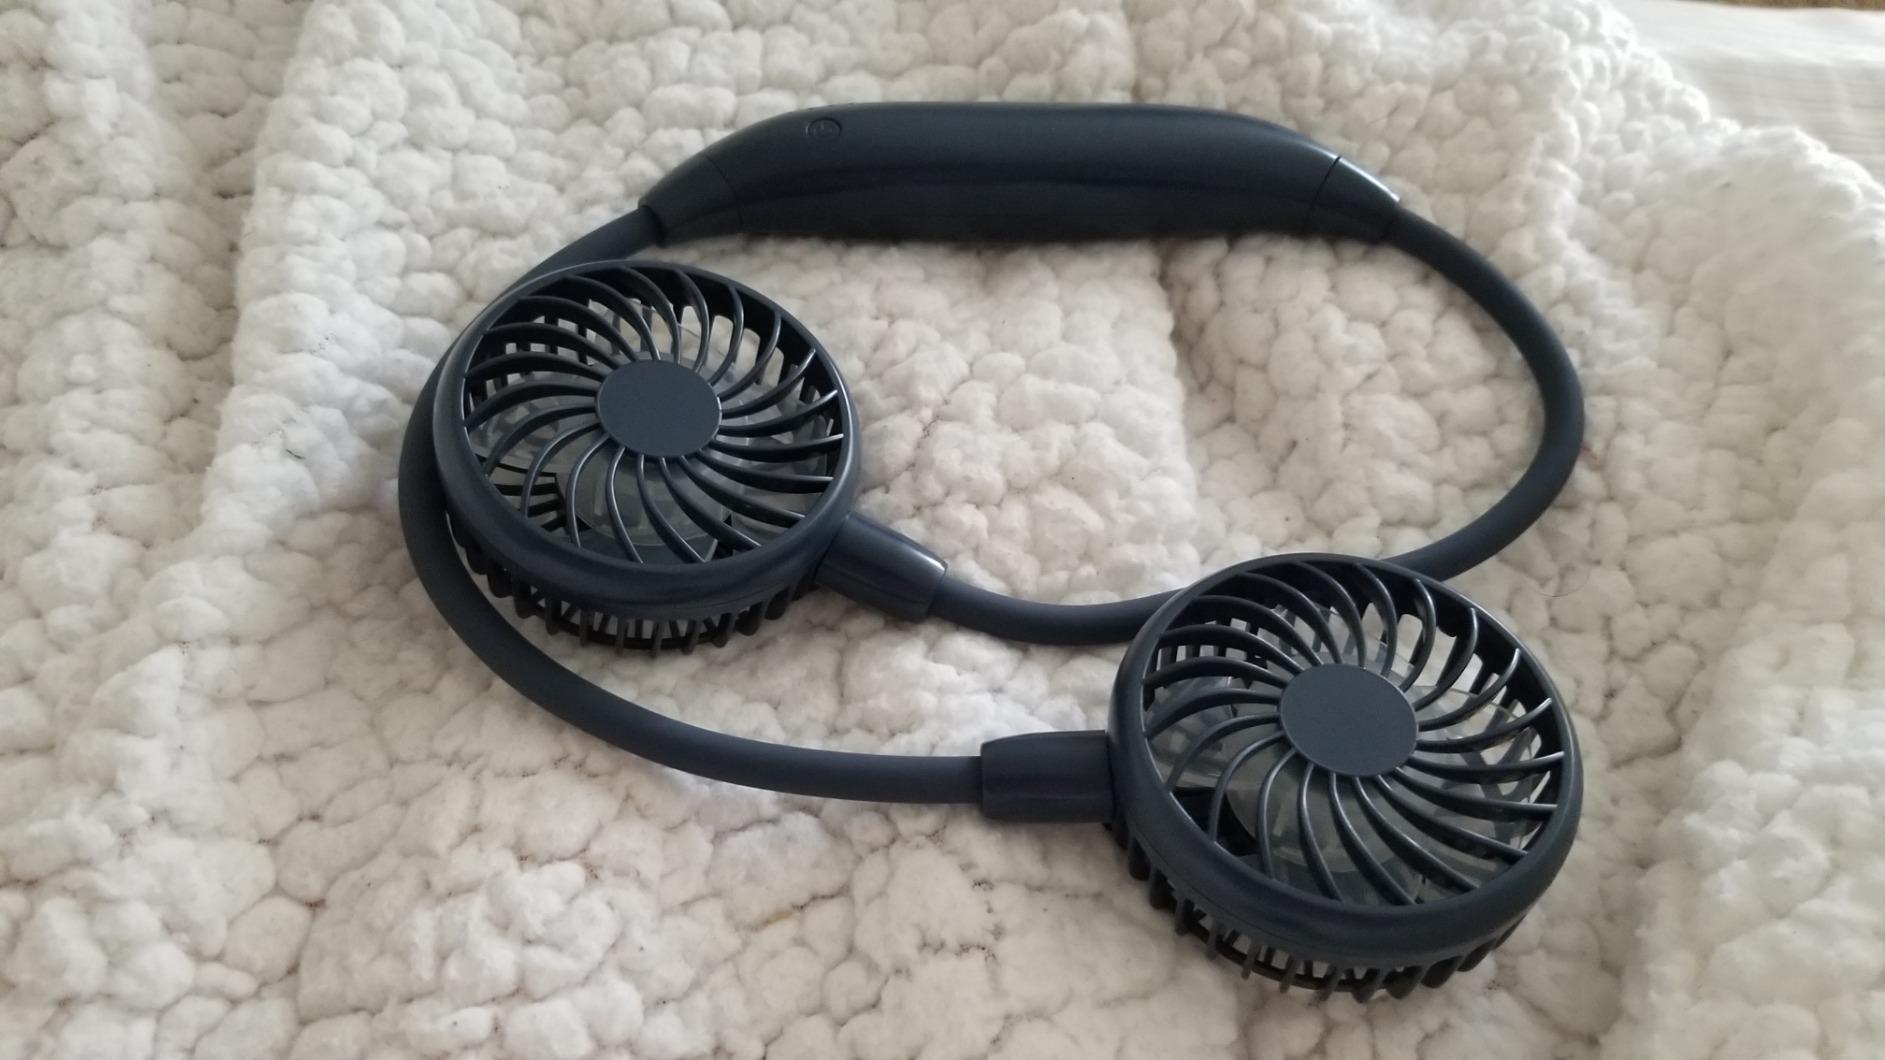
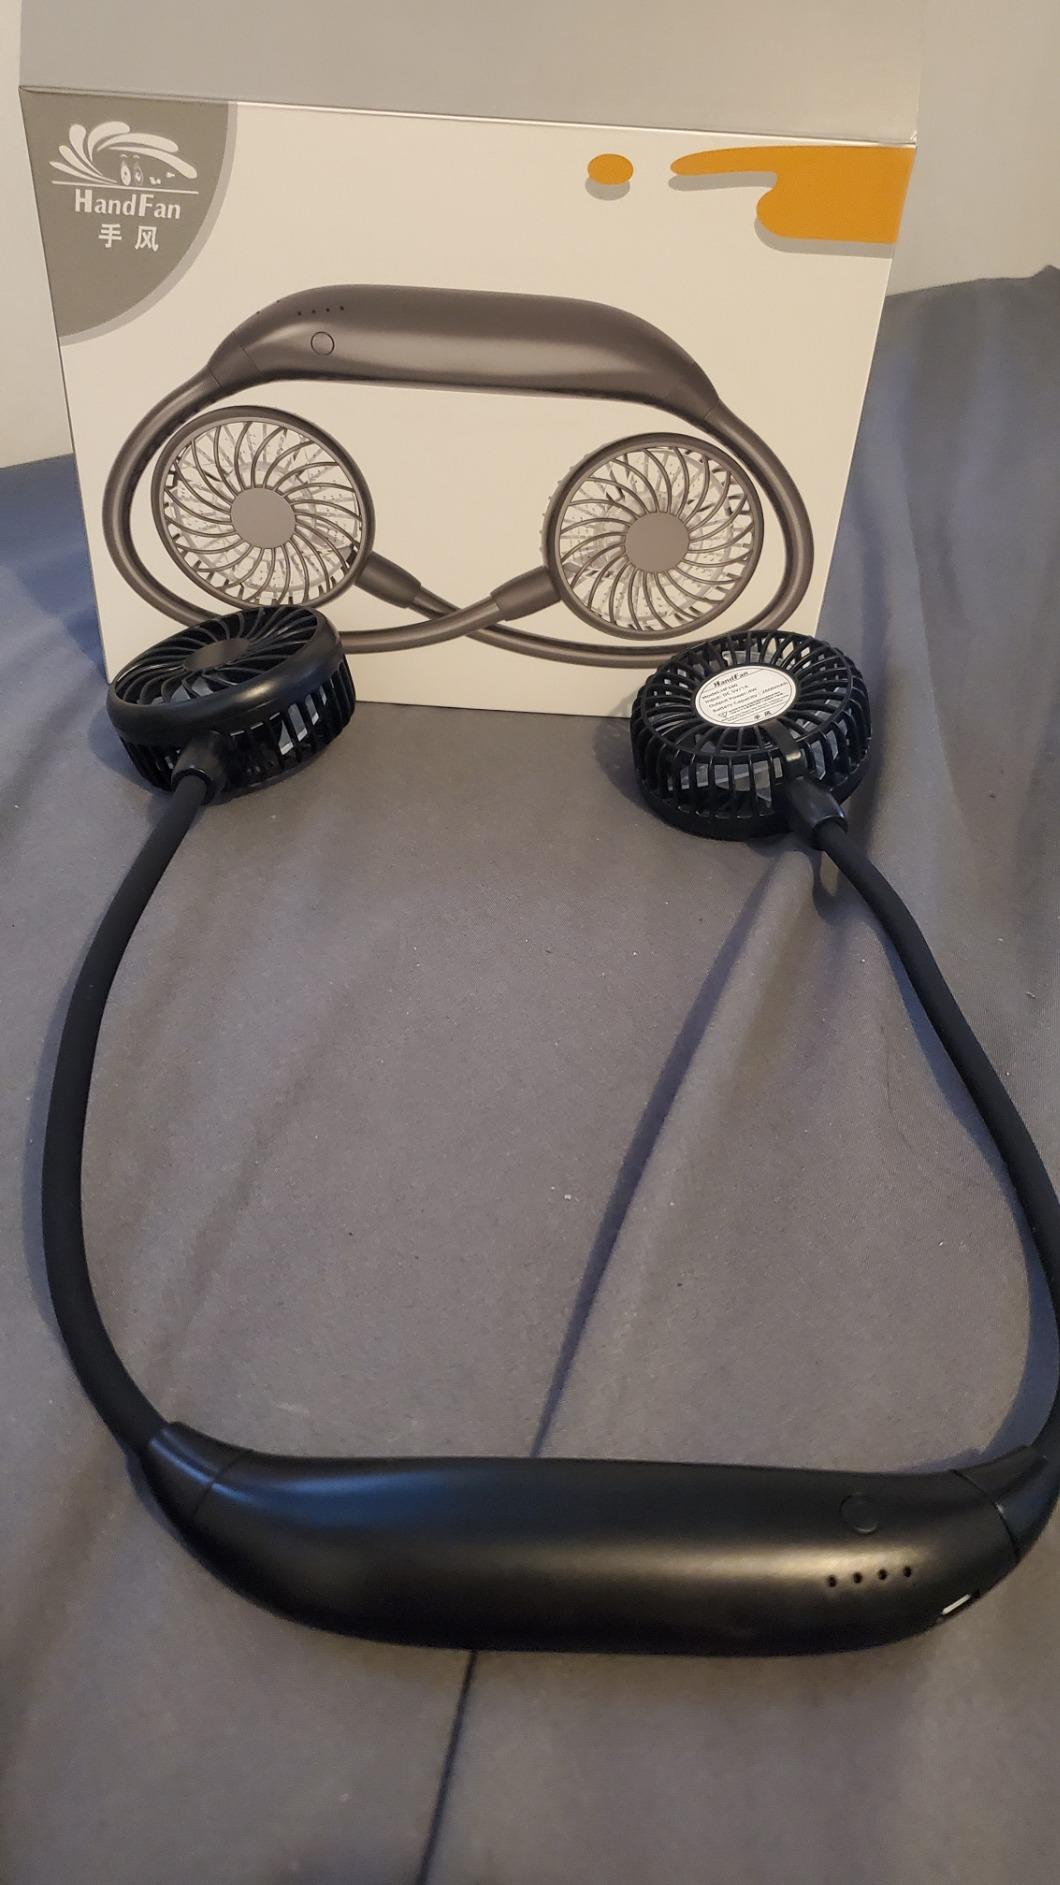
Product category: fan
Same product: no